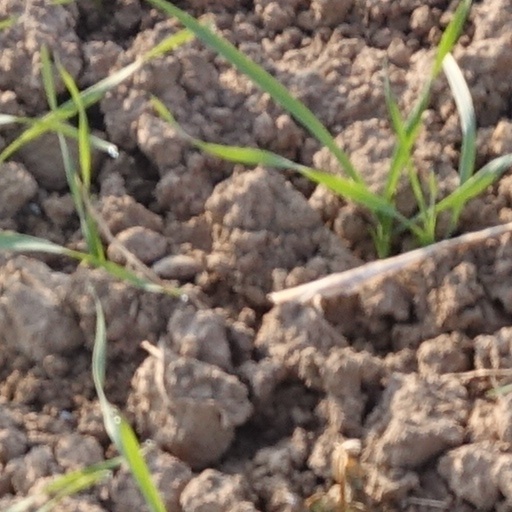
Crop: wheat